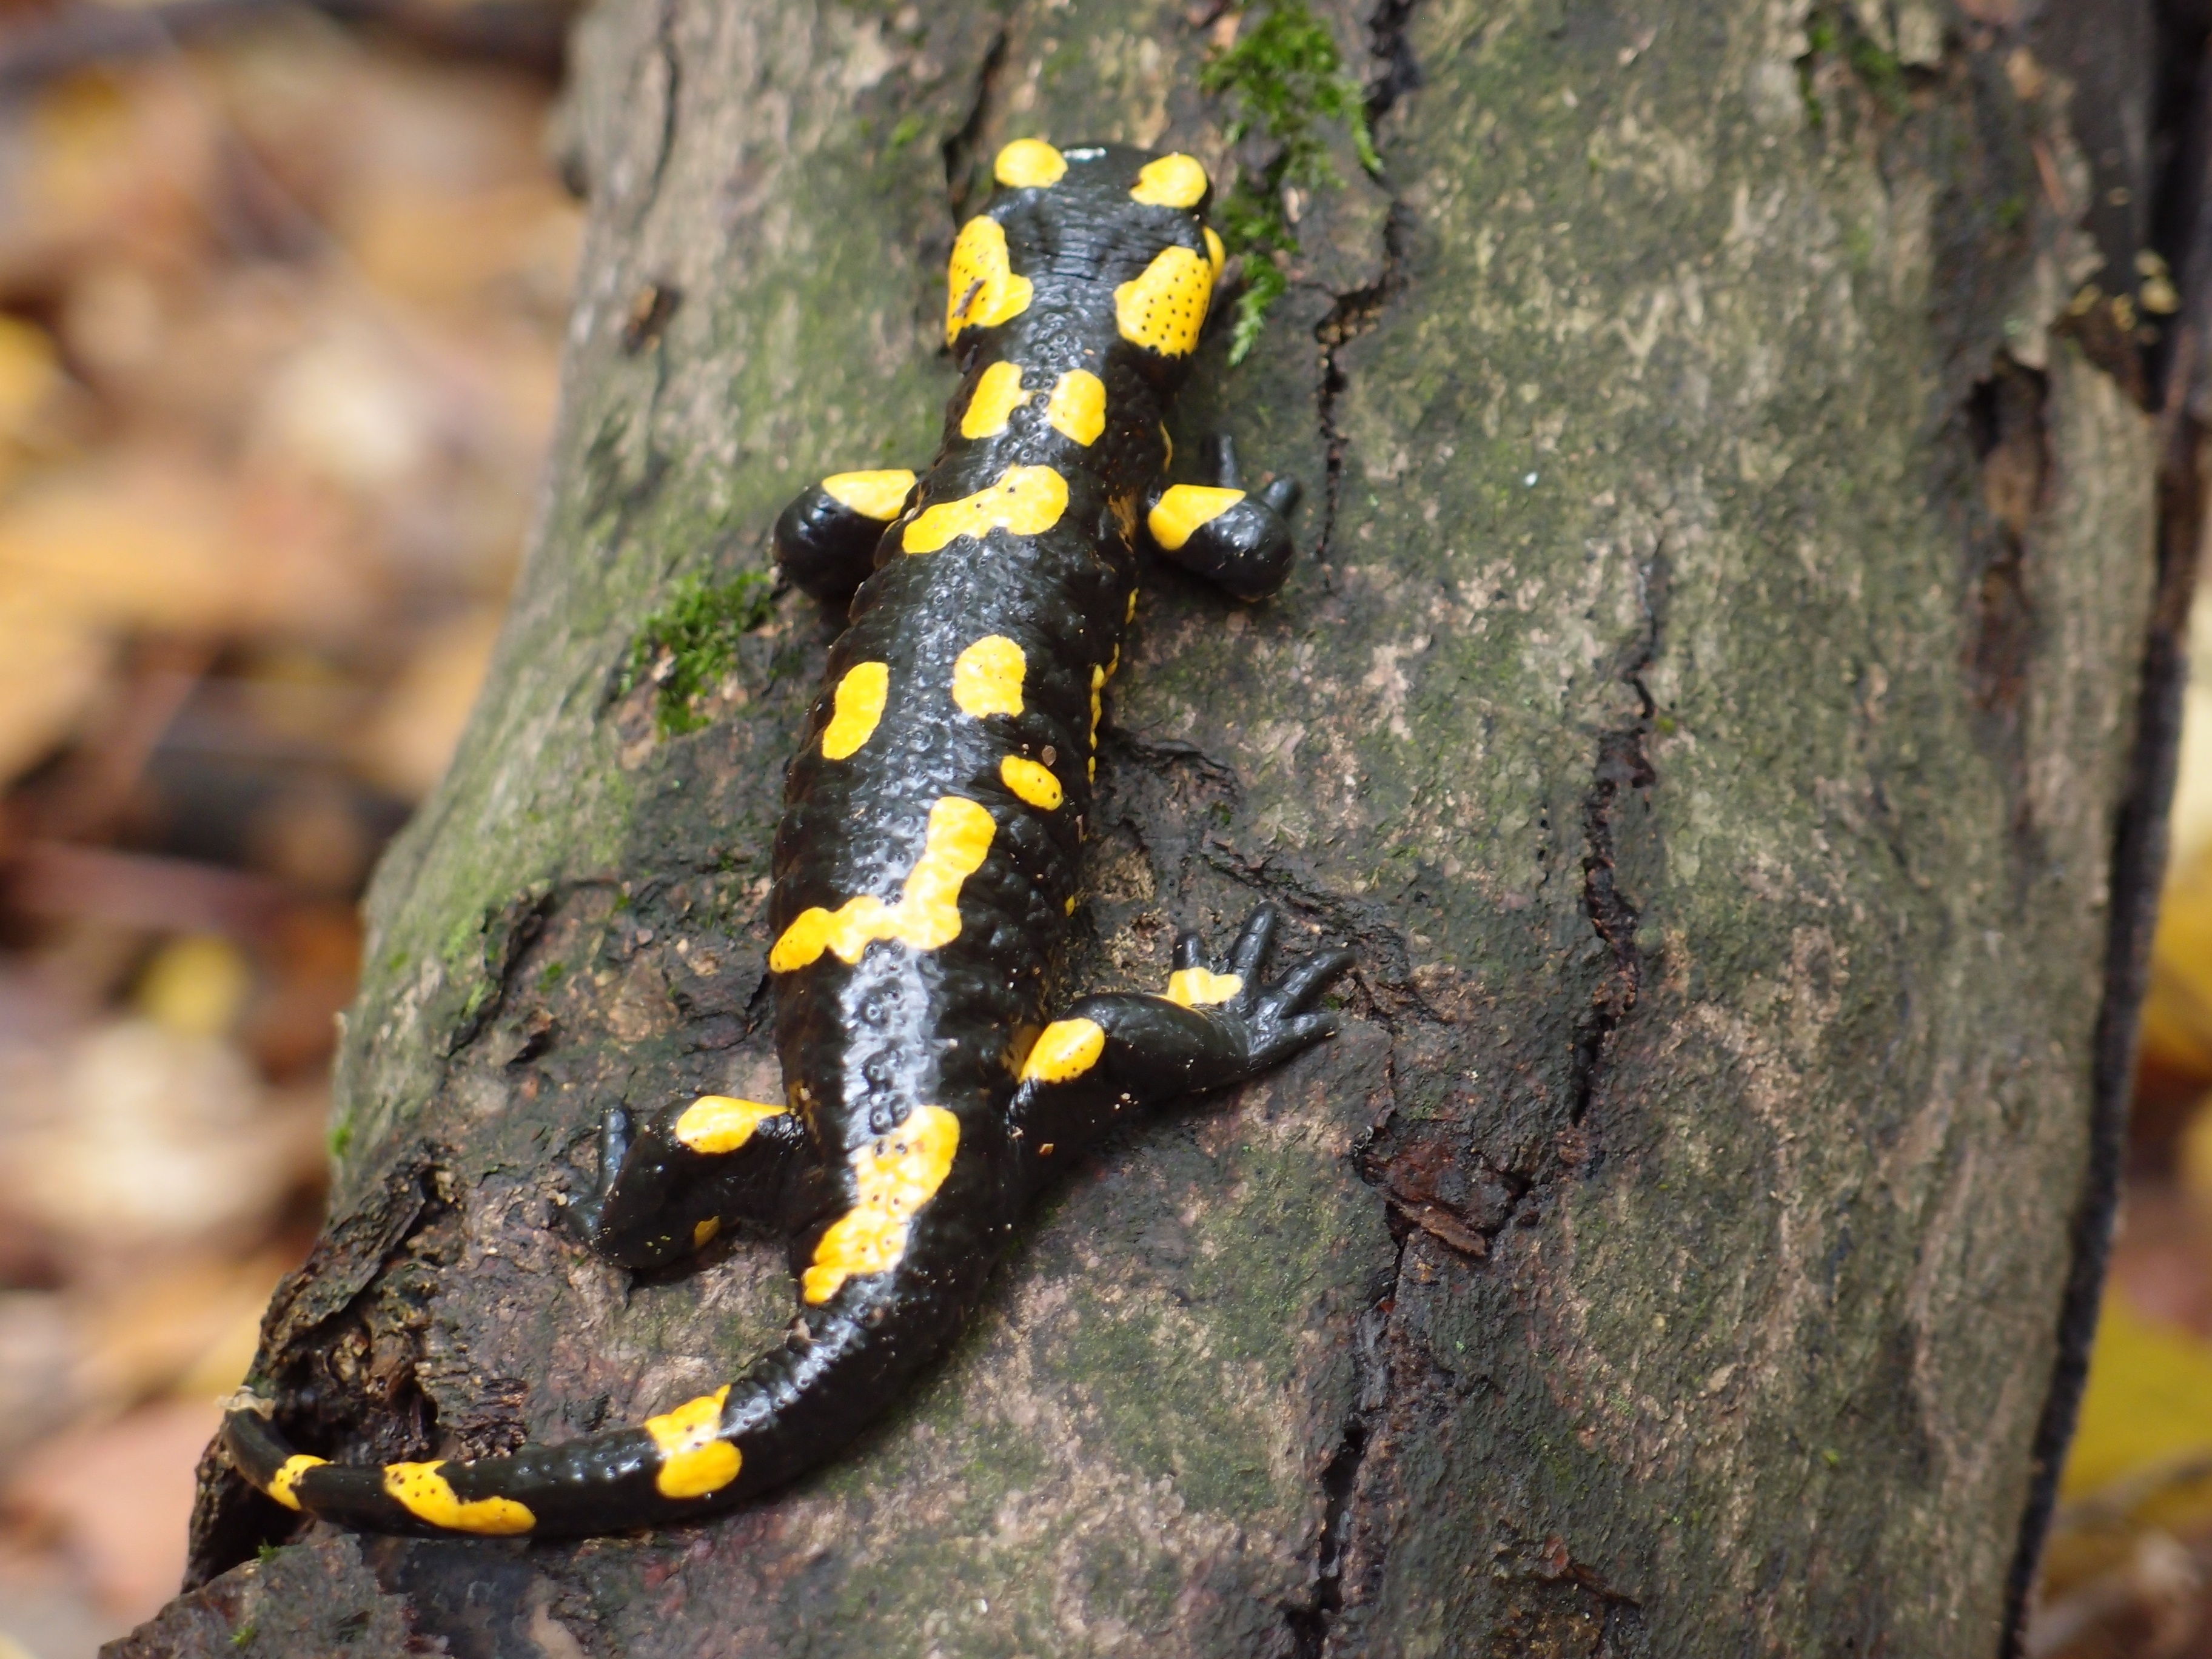
wildlife, amphibian, yellow, fauna, vertebrate, newt, salamander, salamandra, macro photography, salamandridae, lissotriton, european fire salamander, the salamander, salamandra salamandra